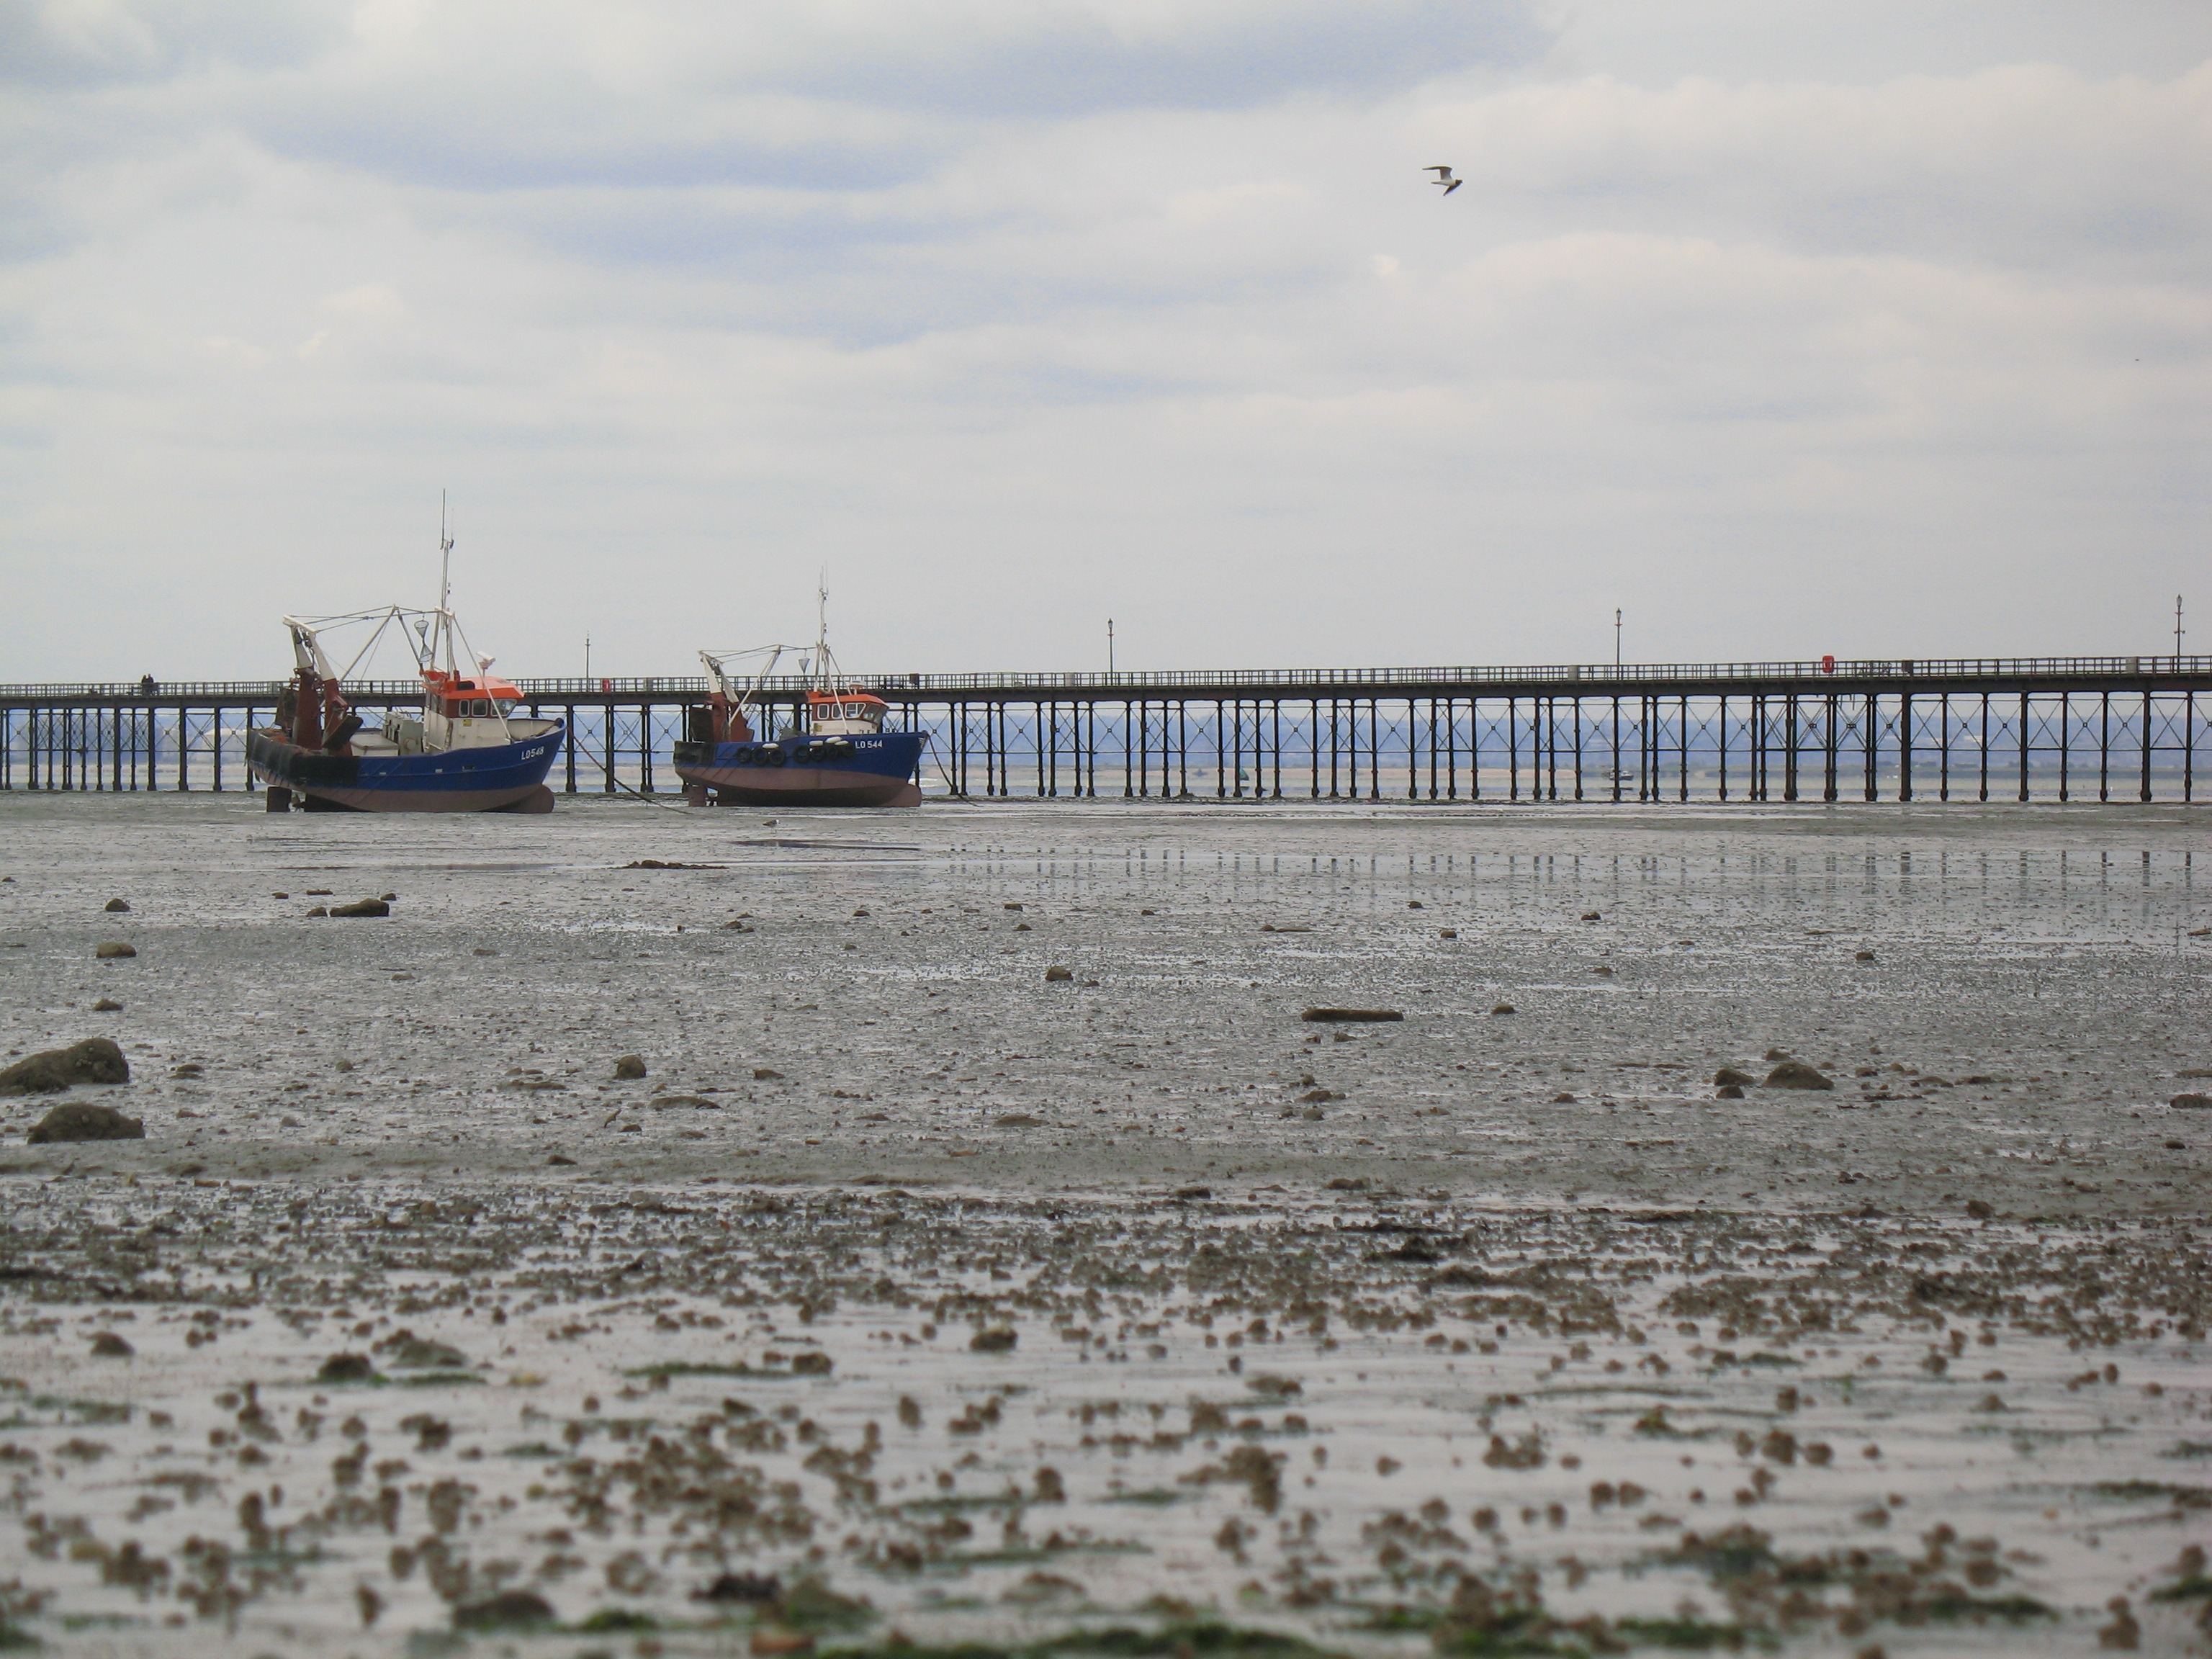
beach, sea, coast, ocean, boardwalk, boat, shore, wave, pier, river, walkway, vehicle, bay, harbor, body of water, clouds, wetland, breakwater, southend, mudflat